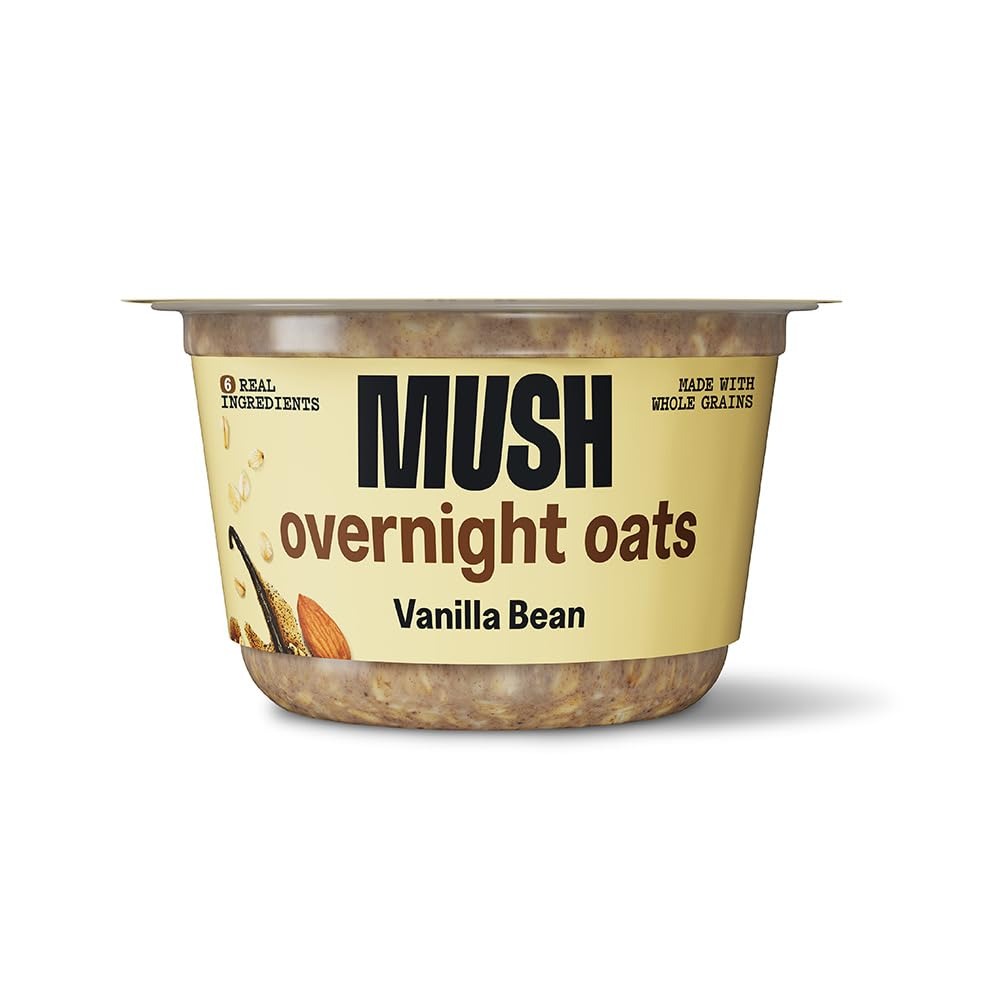
Item Name: MUSH Overnight Oats Vanilla Bean 5 oz.
Bullet Point 1: MUSH Vanilla Bean Overnight Oats are made with simple ingredients like oats, fruit, and nuts for sustained energy
Bullet Point 2: Made with 100% whole grains and packed with 6g protein and 5g fiber to keep you full and energized
Bullet Point 3: Gluten-Free & Dairy-Free. No artificial ingredients, ever
Bullet Point 4: No prep work required, each cup of MUSH is ready-to-eat. Perfect for breakfast, snack, dessert or pre-post workout fuel. Keep refrigerated
Value: 5.0
Unit: Ounce

Price: 1.99